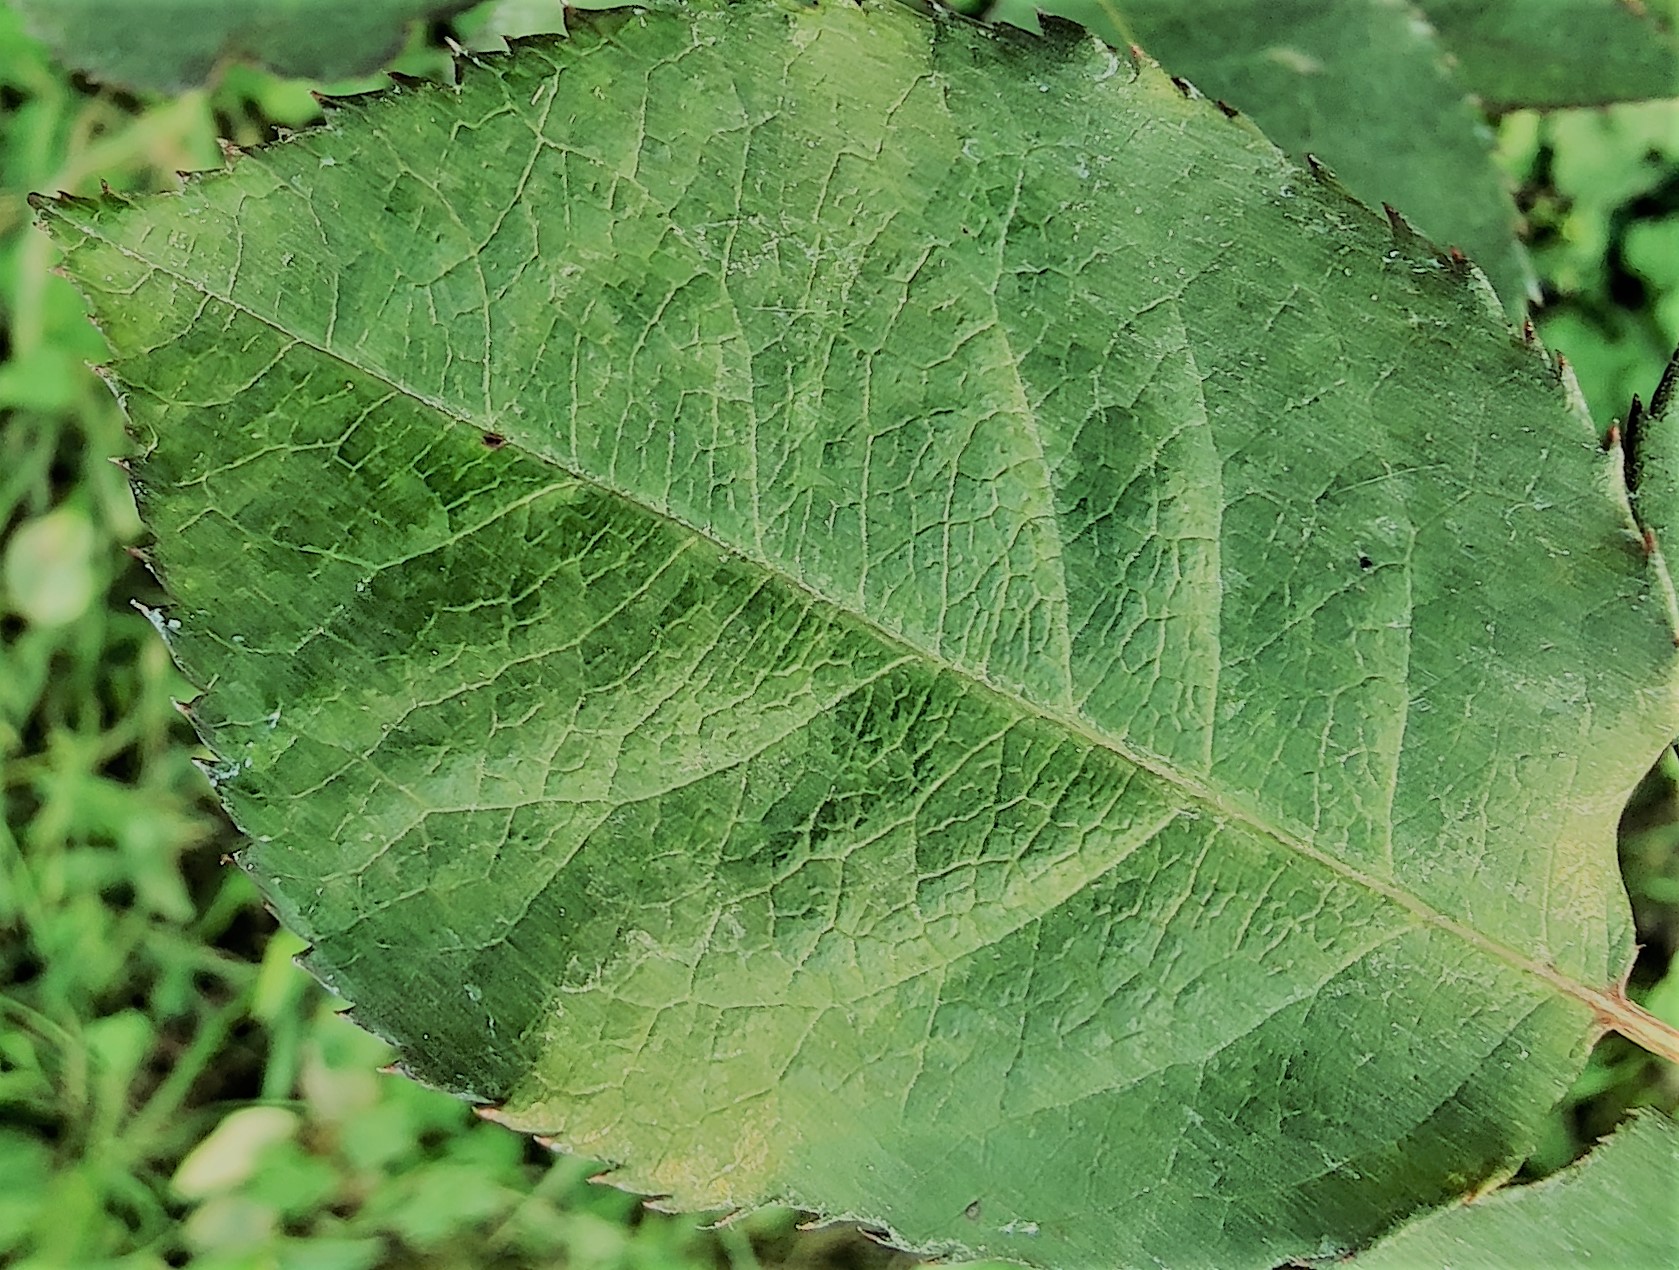
Label: Fresh Leaf